Chimping

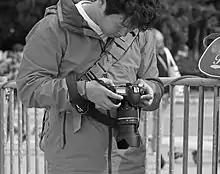
A tourist chimping on his Canon EOS 60D camera in Athens, Greece, on October 14, 2013

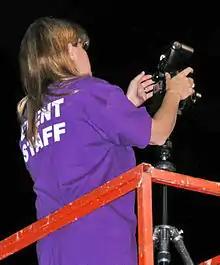
A photographer in the act of "chimping"

Chimping is a colloquial term used in digital photography to describe the habit of checking every photo on the camera display (LCD) immediately after capture.